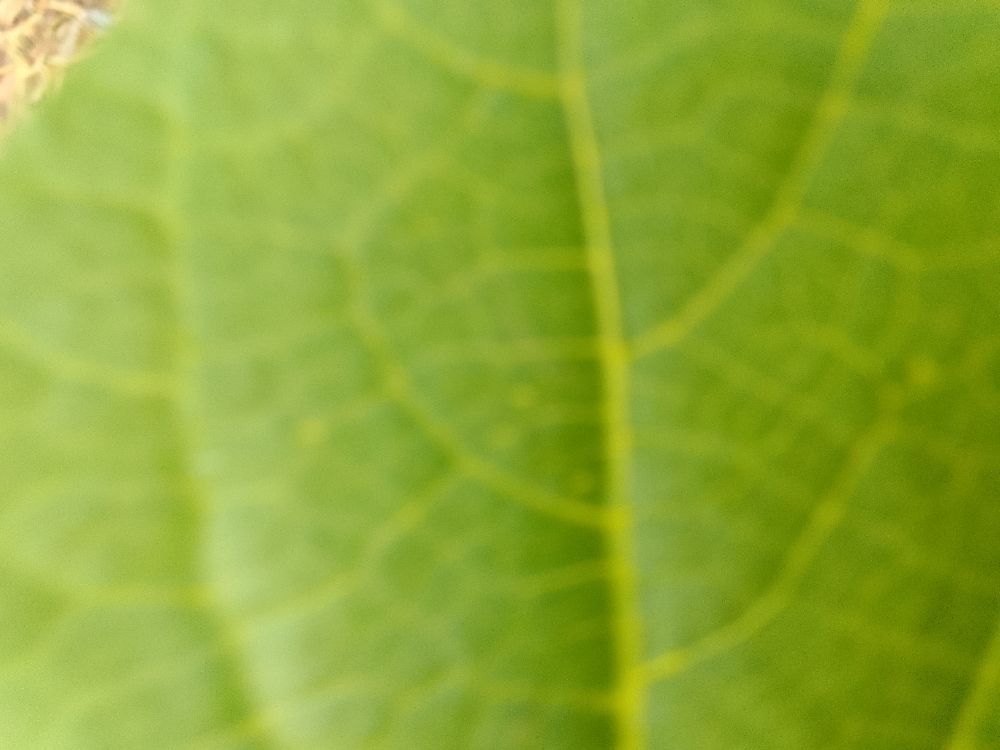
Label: healthy